Râperie

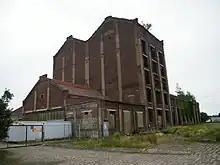
Old râperie / distillery of Génermont in Fresnes-Mazancourt

In a final step before transport, some milk of lime is added to the raw juice to prevent oxidation. The raw juice is then transported to a main beet sugar factory by an underground pipeline. In the main factory the raw juice undergoes the final steps to produce sugar.